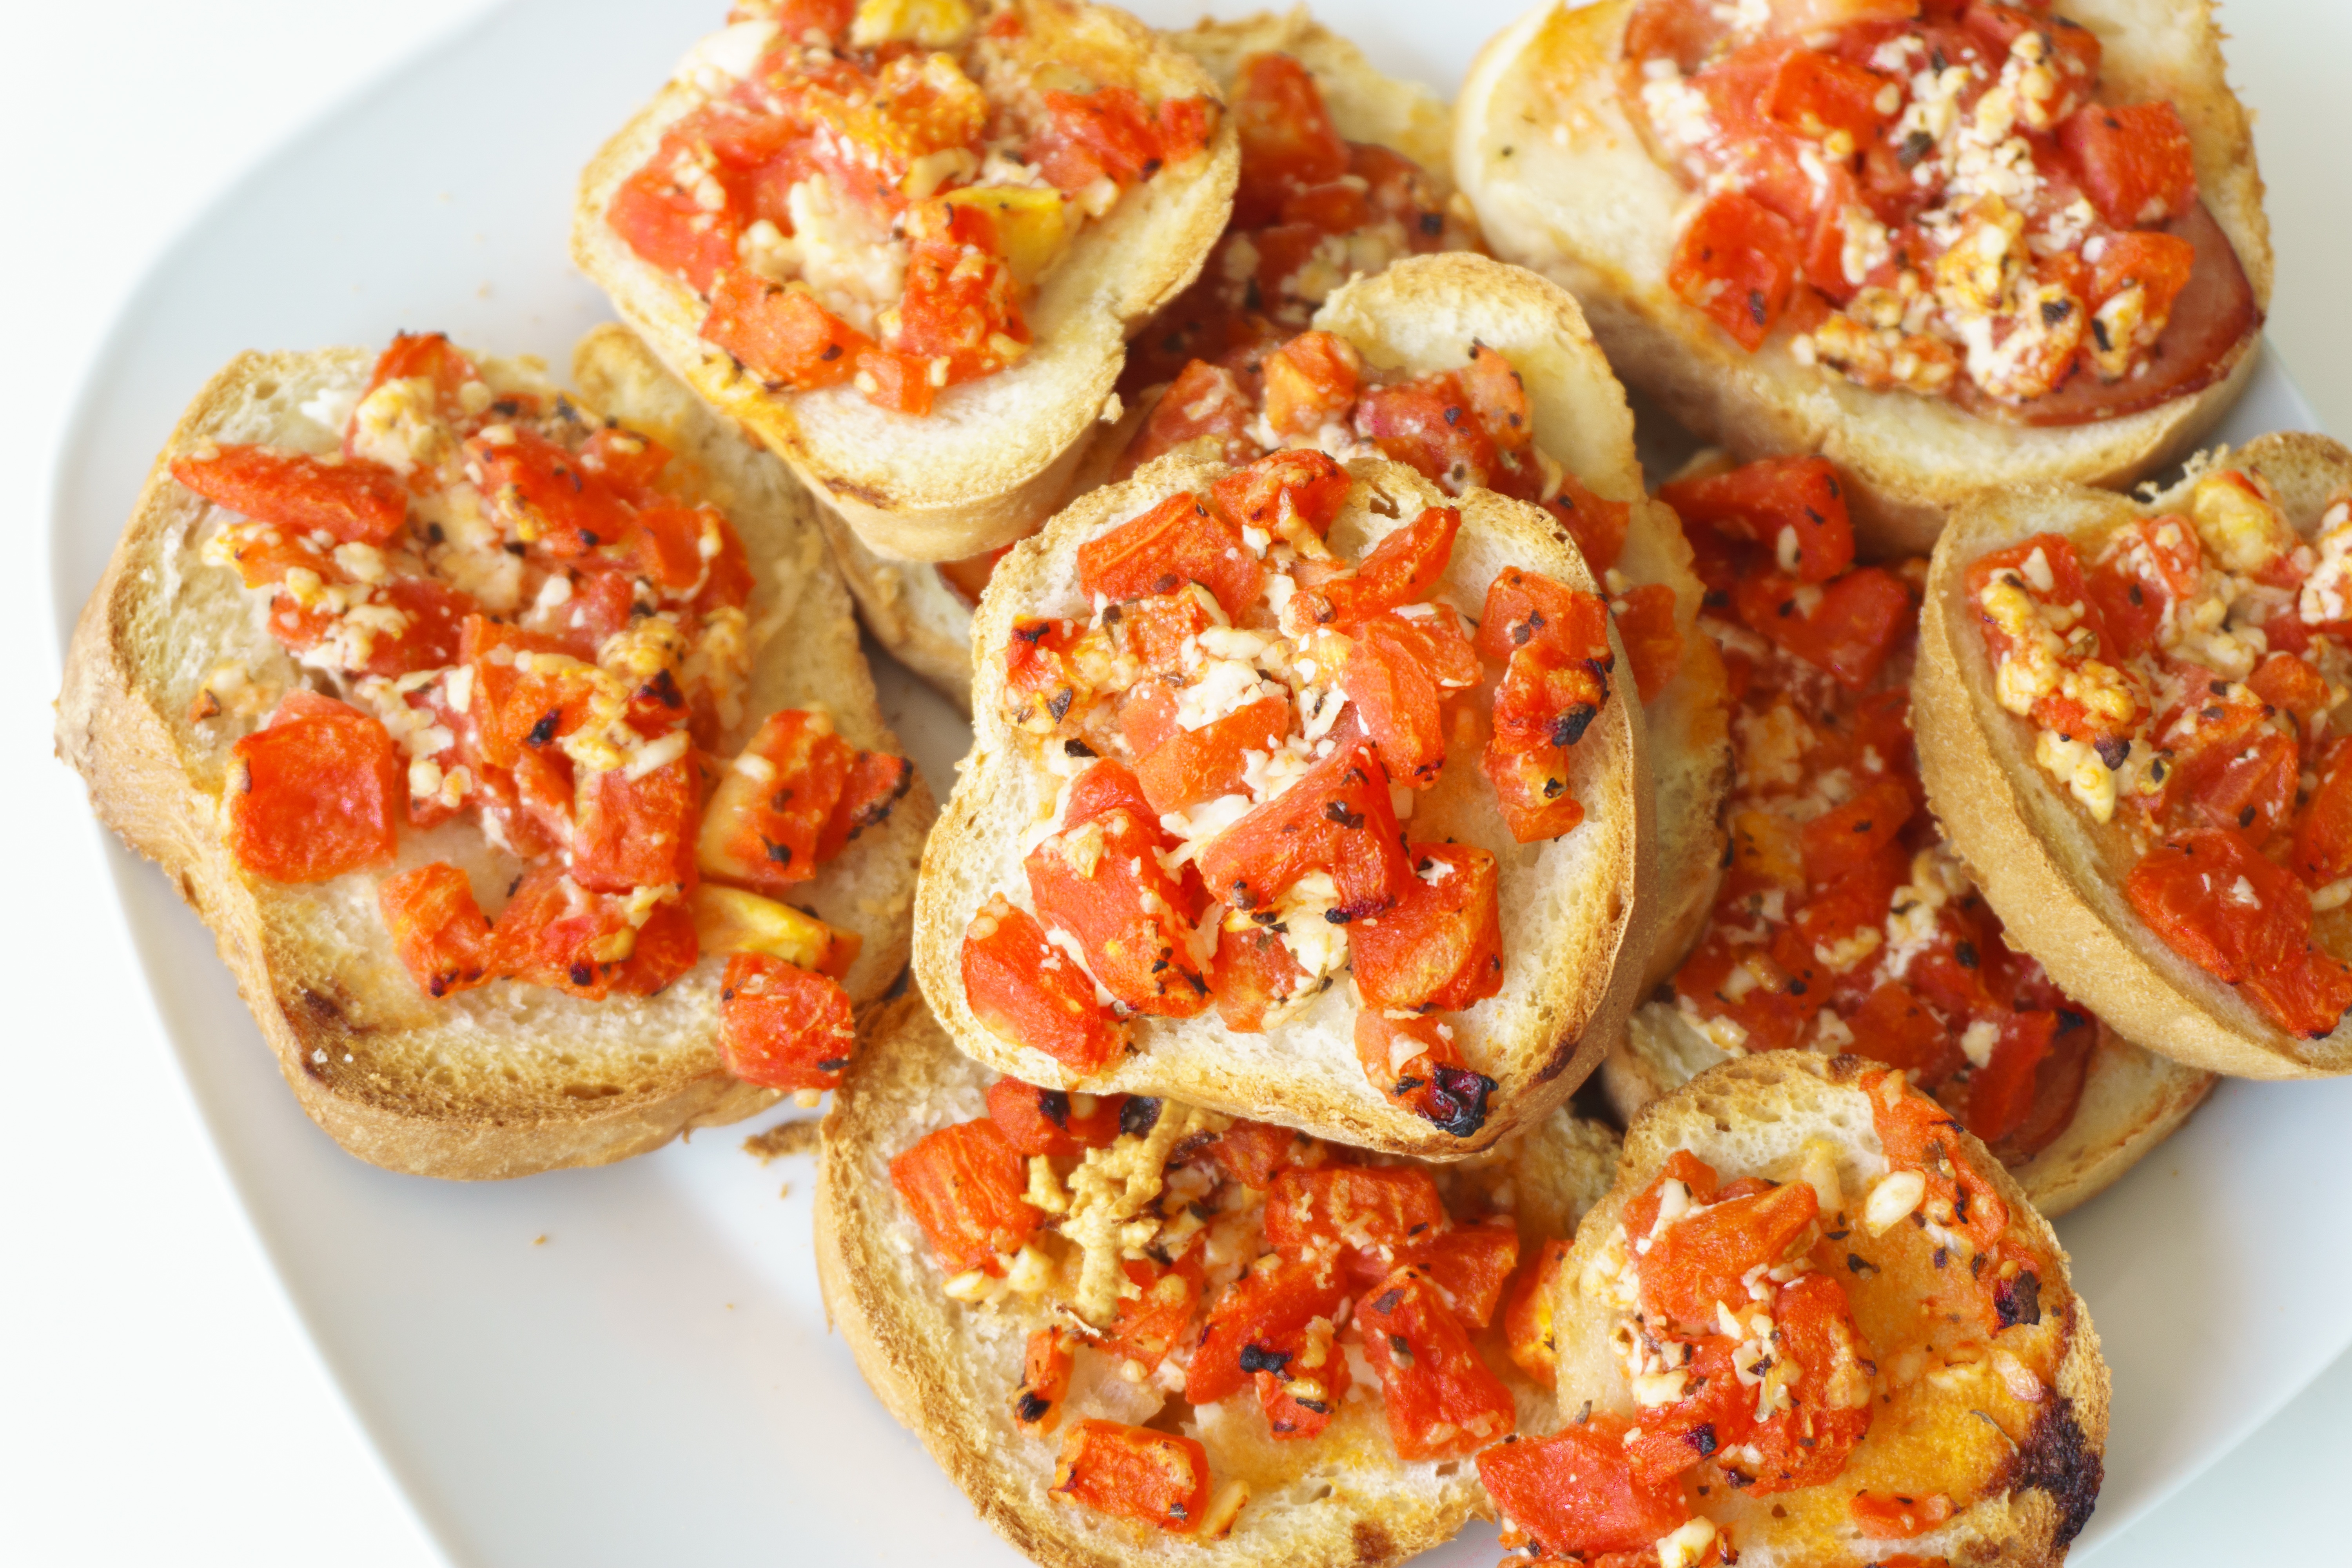
dish, food, produce, vegetable, breakfast, cuisine, flowering plant, bruschetta, land plant